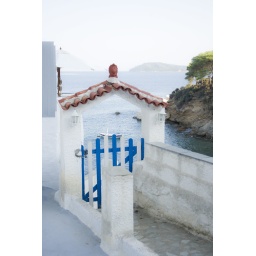
these pretty teracotta roof tiles were put over anything adding beautiful detail to bus stops, kiosks and even gates